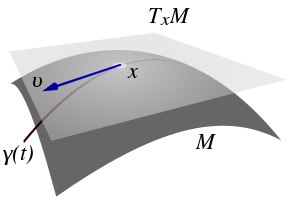
Tangentrum / Uformel beskrivelse
En billedlig repræsentation af en tangentvektor v i tangentrummet, TxM, i et punkt x på en flade M. En vektor i dette tangentrum kan repræsentere en mulig hastighed for en kurve gennem x.
I matematikken er tangentrummet af en mangfoldighed generaliseringen af idéen om tangentplaner til flader, og det beskriver intuitivt hvorledes man kan bevæge sig i et givet punkt på mangfoldigheden.